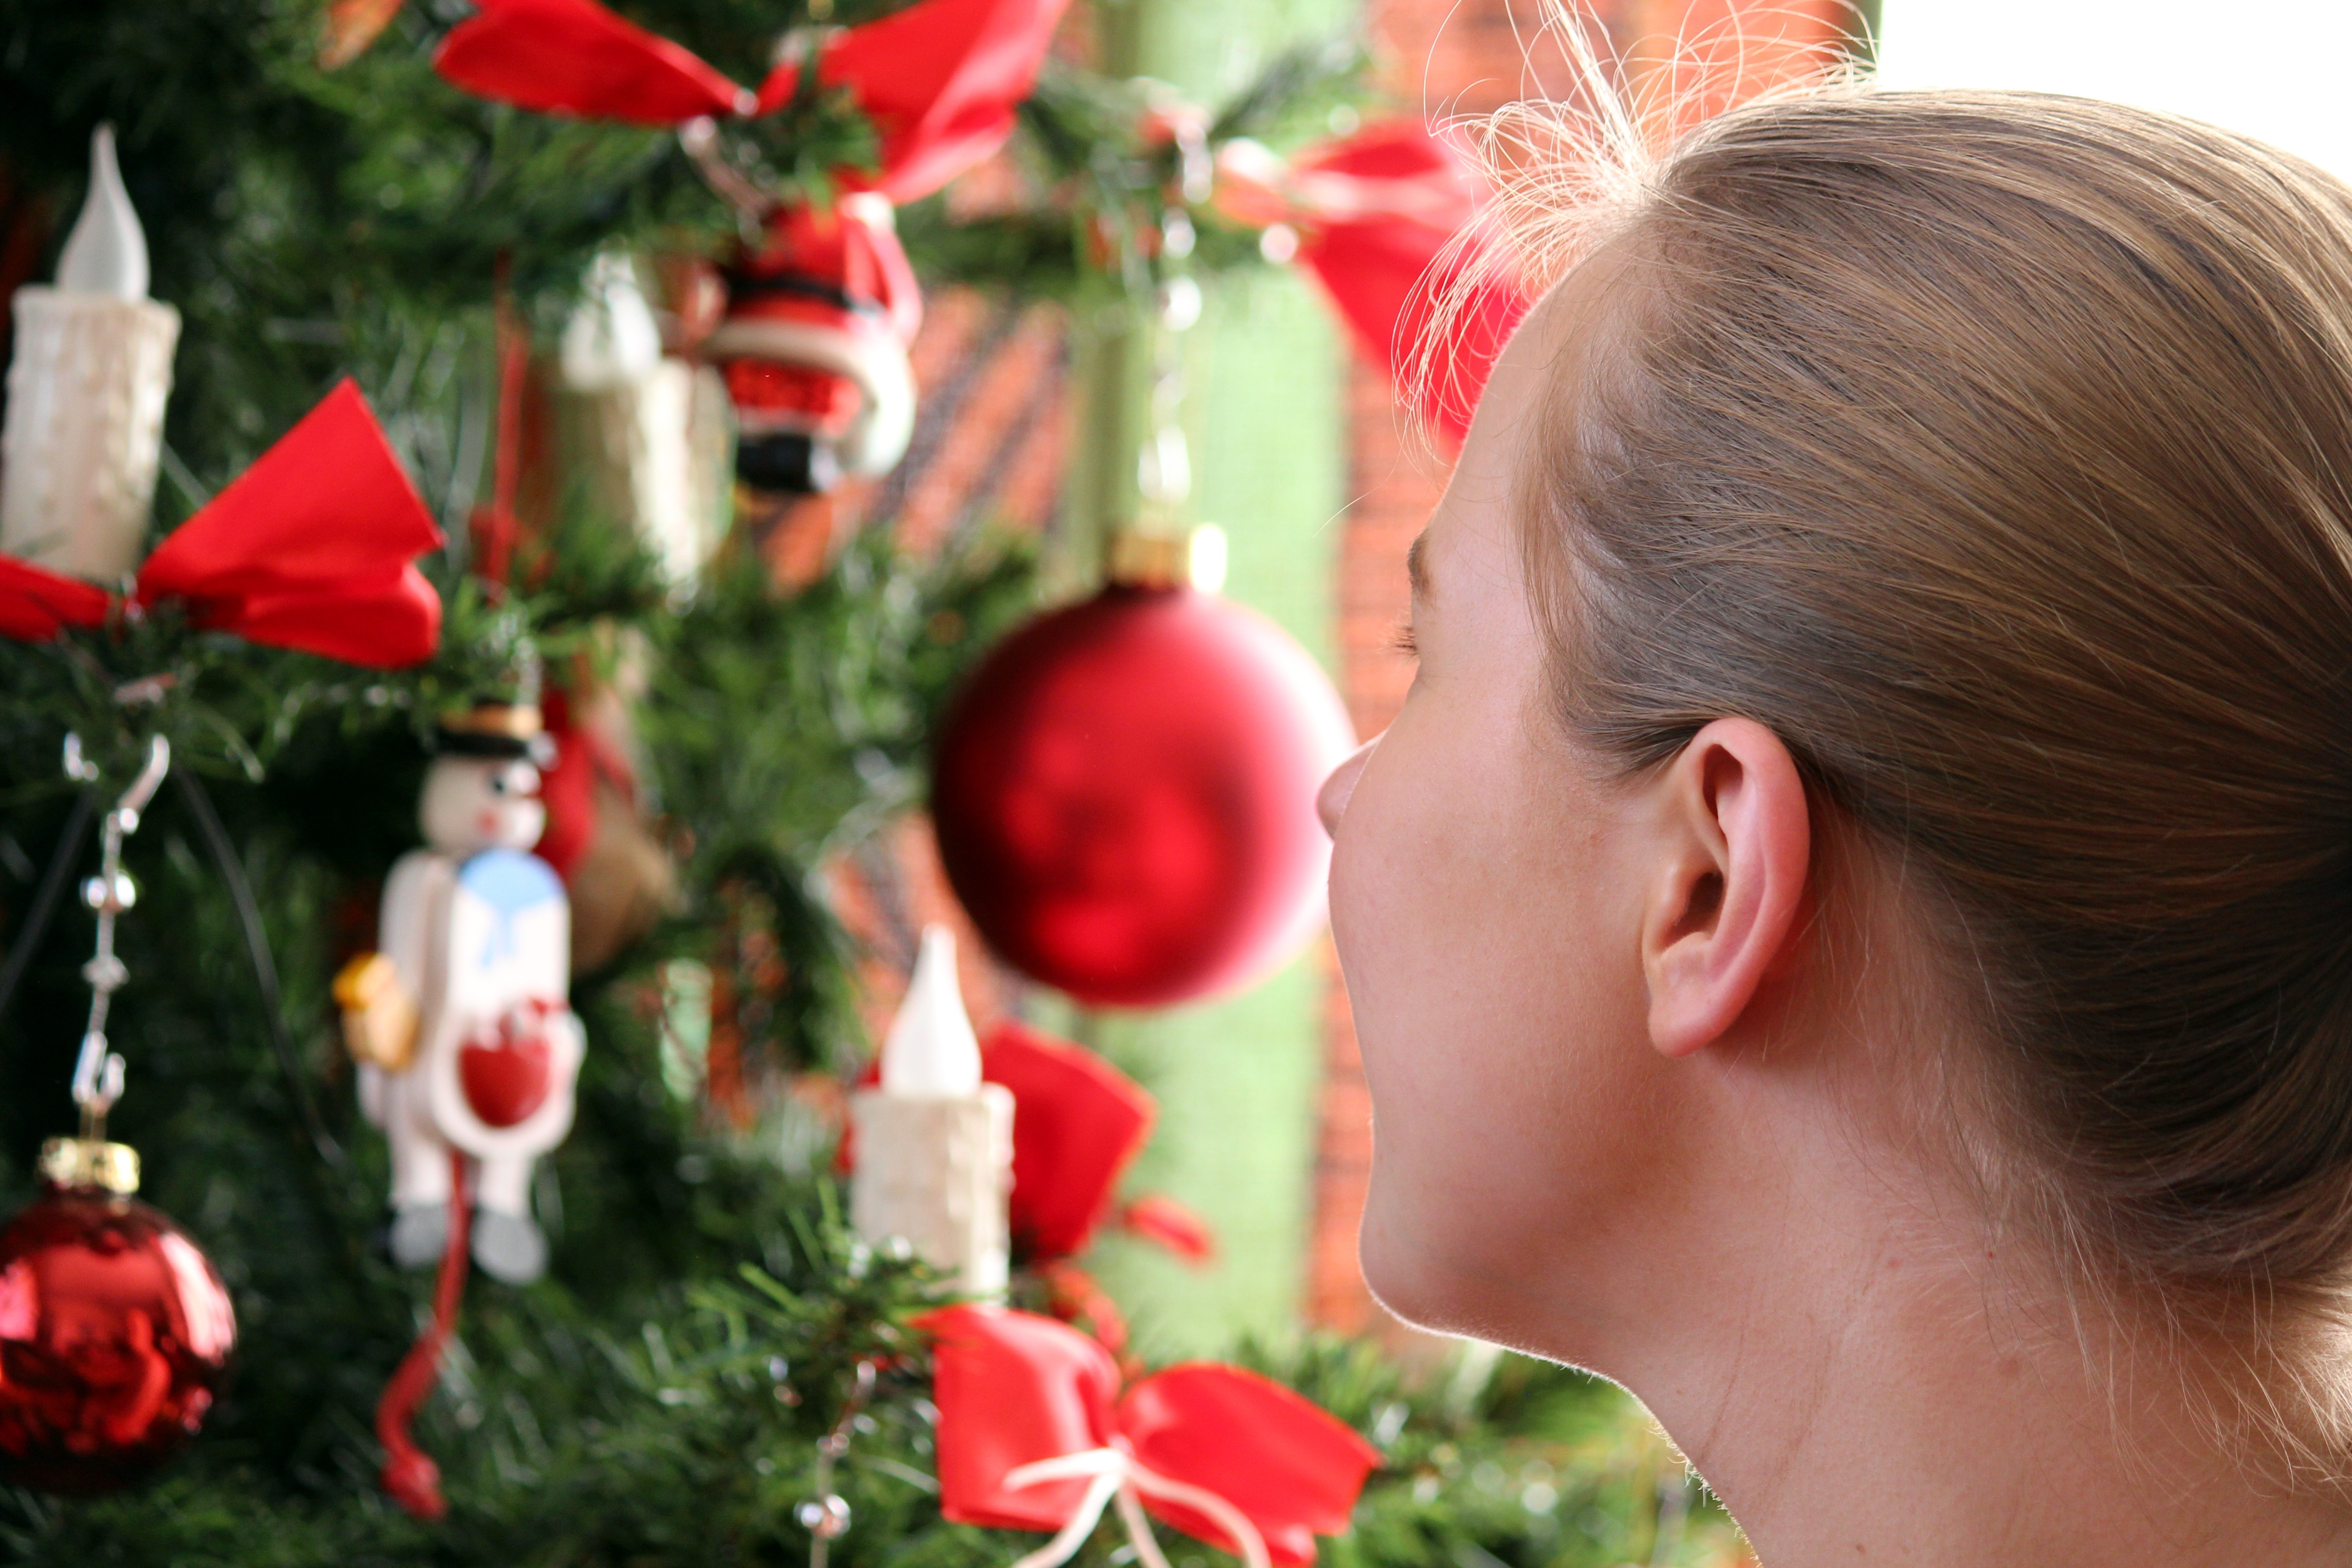
light, plant, flower, decoration, green, red, child, christmas, fir, lighting, christmas tree, festive, christmas decoration, jewellery, tap, background, balls, marvel, glass ball, christmas motif, floristry, young woman, christmas decorations, christmas greeting, tannenzweig